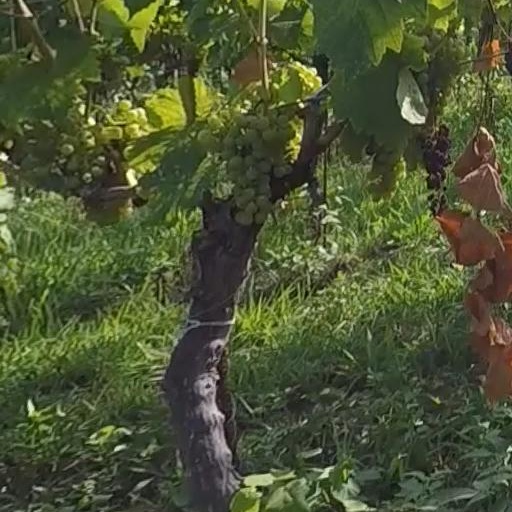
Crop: grape